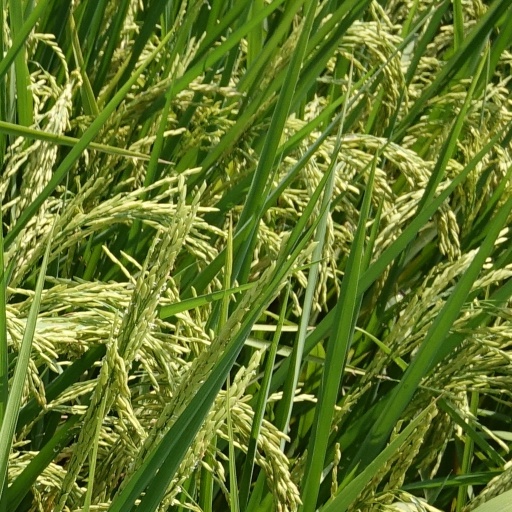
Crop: rice